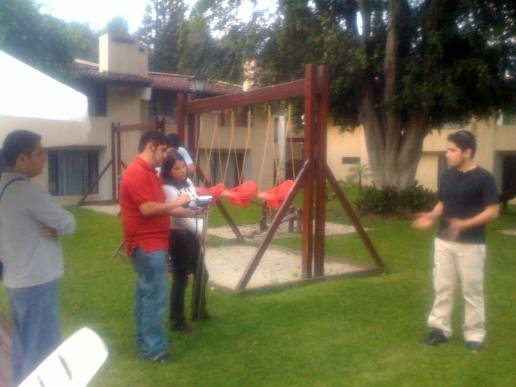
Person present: Yes